Matt Overton

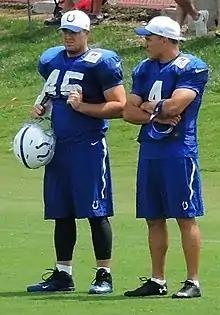
Overton (left) and Adam Vinatieri (right) at the Colts training camp in 2015

On April 3, 2012, Overton signed with the Indianapolis Colts. Used primarily as a long snapper, he was named to the Pro Bowl in 2013. On March 3, 2015, Overton signed a four-year extension with the Colts. The Colts released him on May 1, 2017.